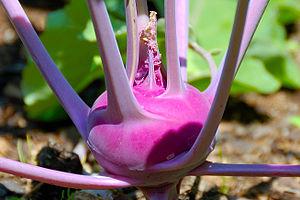
Le chou-rave est une variété de chou, plante herbacée bisannuelle de la famille des brassicacées, cultivée comme plante potagère pour la base de sa tige renflée, consommée comme légume. Le chou-rave est un peu délaissé en France pour avoir été un aliment de guerre, sort qu'il partage avec le topinambour et le rutabaga. En revanche, dans certaines régions du Canada, on le retrouve couramment dans les épiceries. On lui prête des vertus aphrodisiaques.